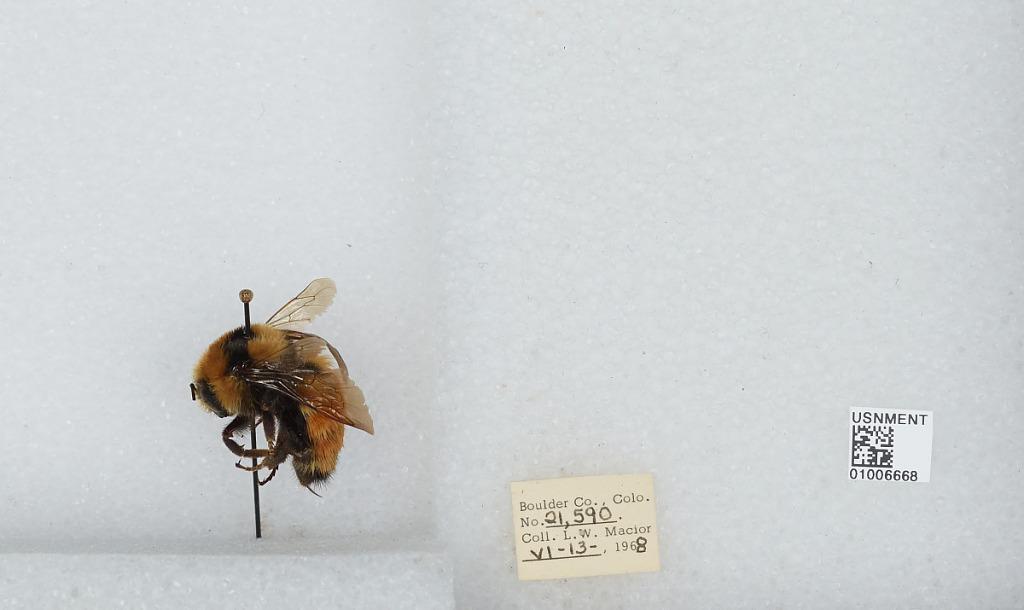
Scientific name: Bombus (Pyrobombus) huntii Greene
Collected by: L. Macior
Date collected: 1968-6-13
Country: United States
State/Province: Colorado
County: Boulder
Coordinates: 40.015, -105.27